Uranium mining

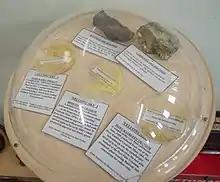
Yellowcake and ore mined in Australia

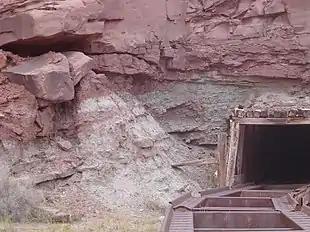
The Mi Vida uranium mine, near Moab, Utah. Note alternating red and white/green sandstone. This type of uranium deposit is easier and cheaper to mine than the other types because the uranium is found not far from the surface of the crust.

Before 1789, when Martin Heinrich Klaproth discovered the element, uranium compounds produced included nitrate, sulfate, phosphate, acetate and potassium- and sodium-diuranate. Klaproth detected the element in pitchblende from the George Wagsfort mine, Ore Mountains, and established commercial use as glass coloring. Pitchblende from these mountains was mentioned as early as 1565, and 110 t of uranium was produced from 1825 until 1898. In 1852, the uranium mineral autunite from the Massif Central was identified.